Rodrigo de Freitas Lagoon

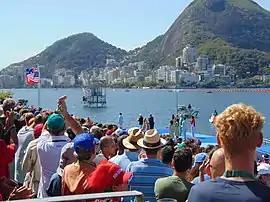
Rowing during 2016 Summer Olympics.

The Rowing Stadium of the Lagoon is a sports venue near Lagoa Rodrigo de Freitas on the lagoon.